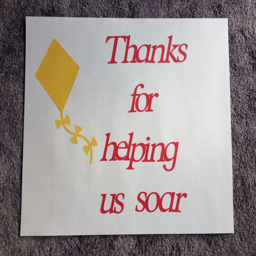
holiday : this year we made posters since we are no longer allowed to cover the entire door with paper .